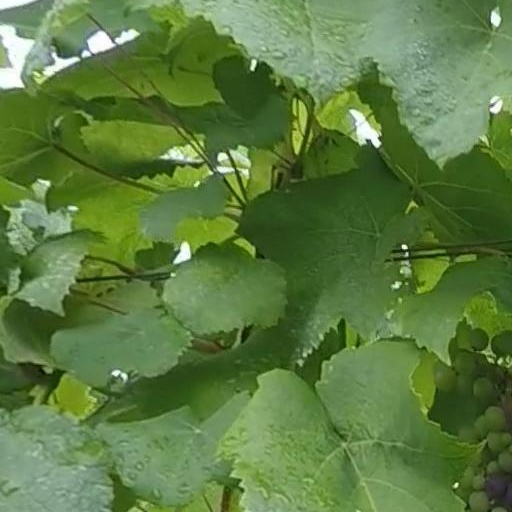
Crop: grape